Trevor Linden

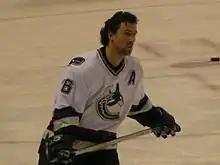
Trevor Linden with the Canucks in 2004

Linden's long tenure with the Canucks (Linden holds third most games played in franchise history at 1,140), deep attachment to the city of Vancouver and history of charitable community service and involvement have made him one of the most beloved and respected players among fans in franchise history. His 2001 return to the Canucks was an emotional event for fans and players alike, with Linden admitting he was too excited to sleep the night before his first game back. He is still often referred to affectionately as "Captain Canuck", despite not having captained the team since 1997. On April 5, 2008, the Canucks' final game of the 2007–08 season, the Vancouver crowd gave Linden a standing ovation before the start of the third period. Once the game ended, the crowd again rose to their feet in recognition of Linden.